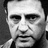
Emotion: neutral